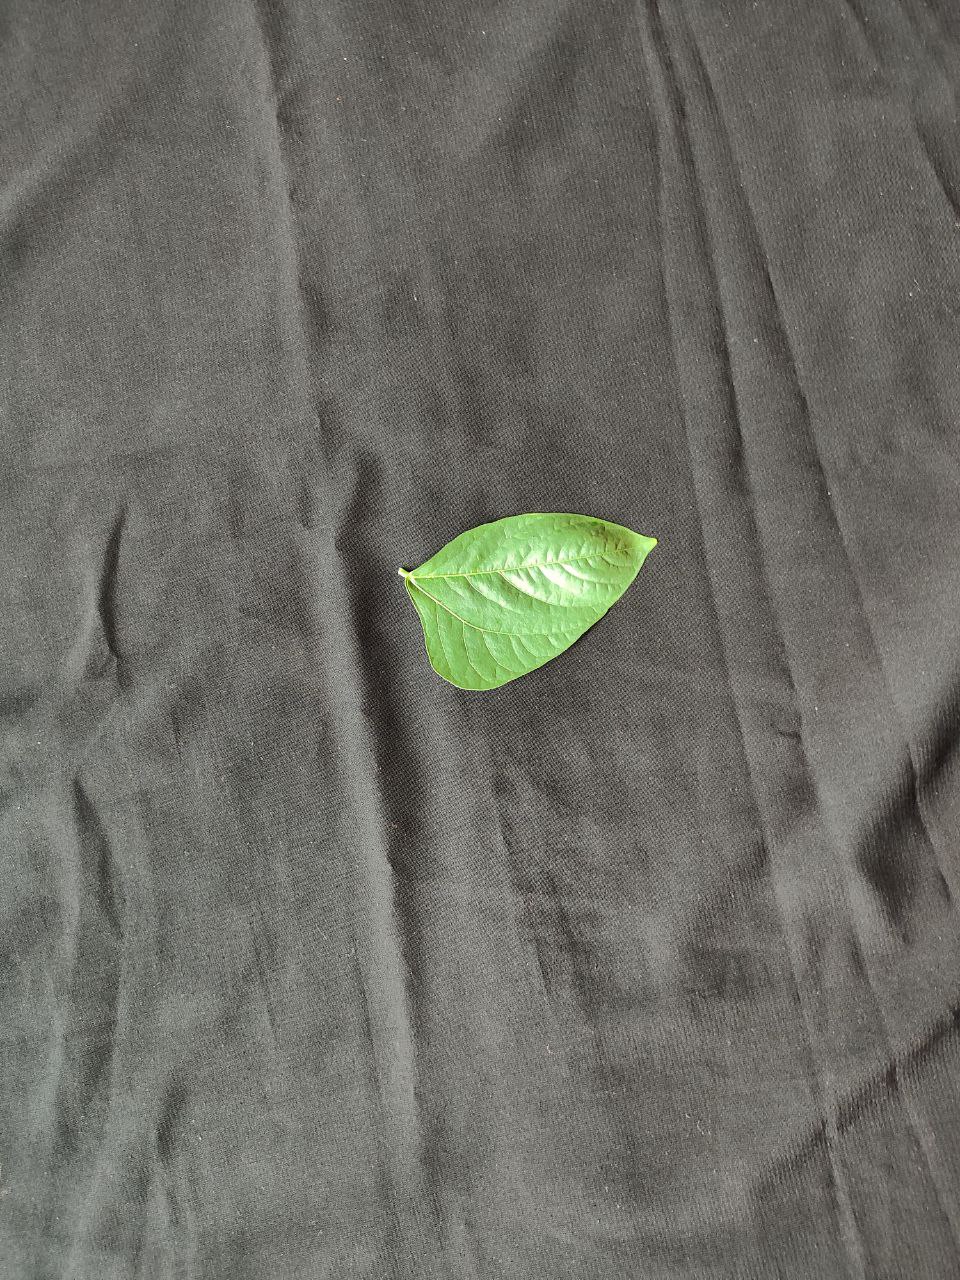
Crop: cowpea
Leaf condition: Fresh Leaf